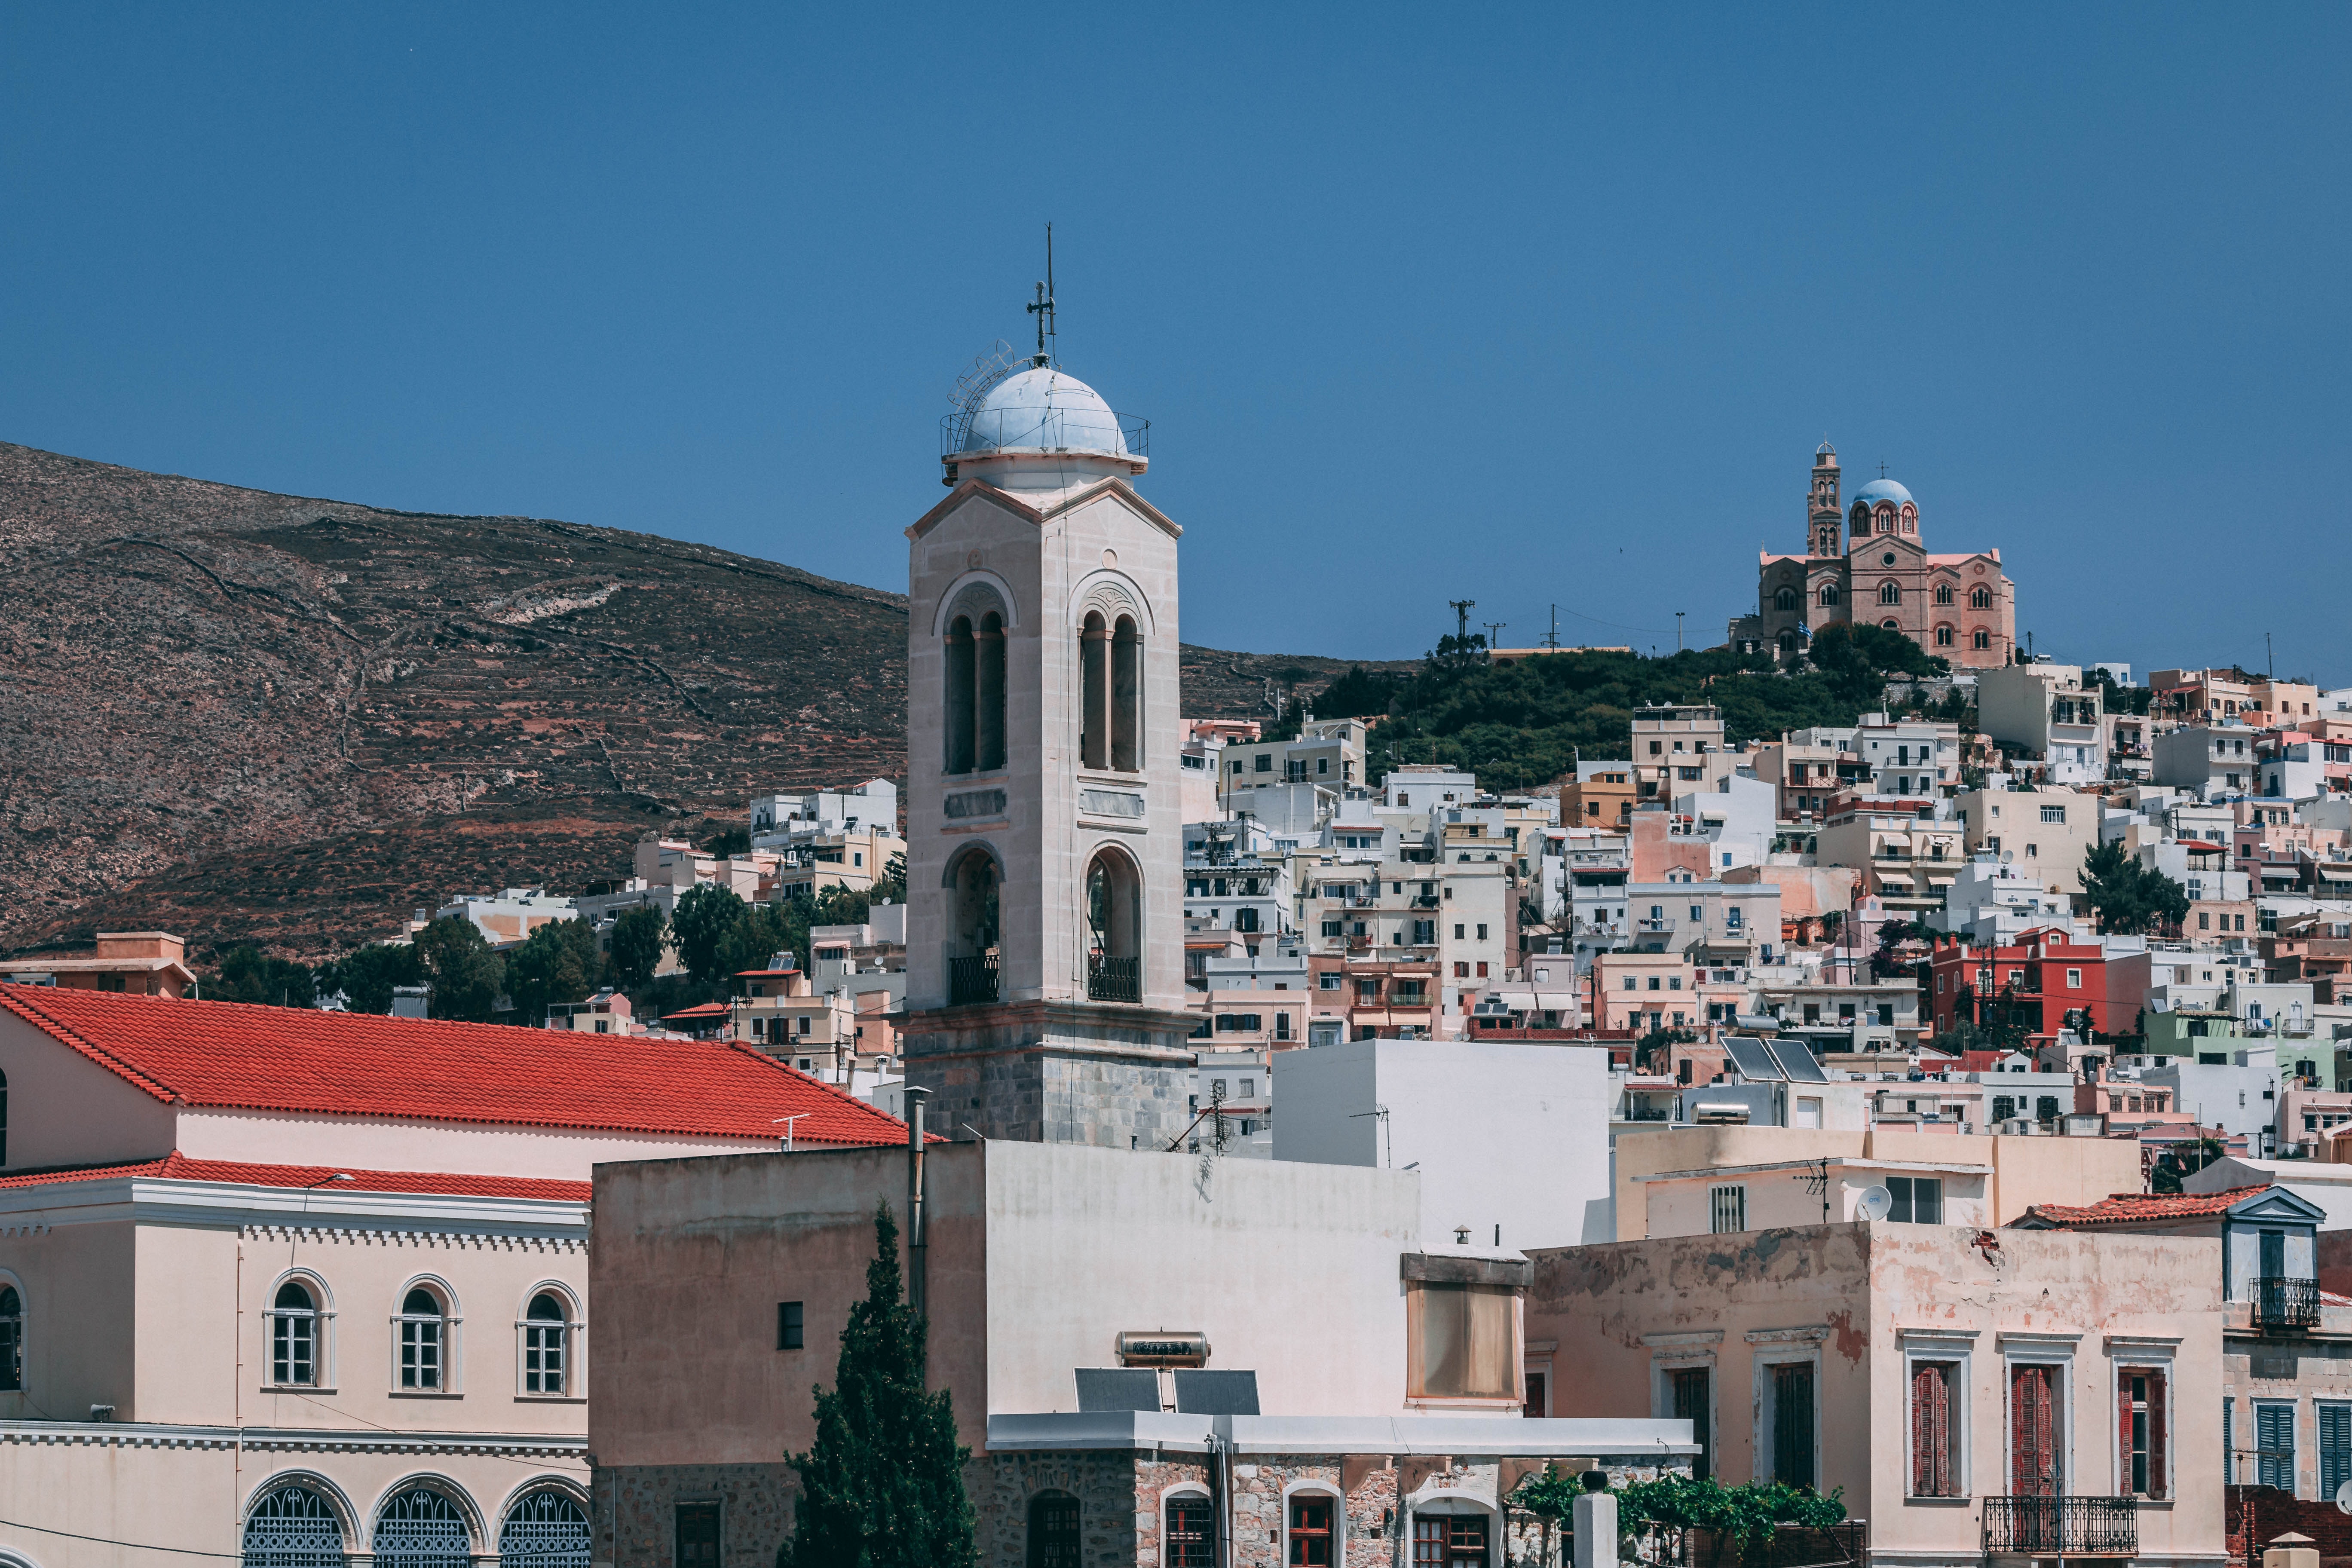
landmark, sky, town, city, urban area, architecture, building, human settlement, roof, neighbourhood, tower, tourism, church, cityscape, metropolitan area, vacation, facade, historic site, dome, place of worship, residential area, downtown, house, bell tower, metropolis, basilica, hill, sea, suburb, steeple, world, mosque, byzantine architecture